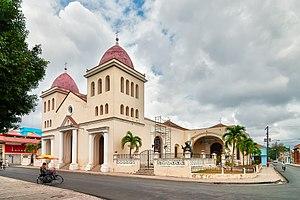
Holguín est une ville et une municipalité de Cuba, capitale de la province de Holguín. Elle est située au sud-est de l'île, à 680 km de La Havane et à 29 km de l'océan Atlantique. Sa population était estimée à 277 050 habitants en 2010.